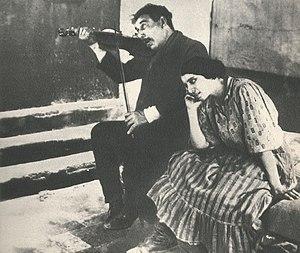
Nino Martoglio est un réalisateur, scénariste, écrivain, dramaturge et poète italien.